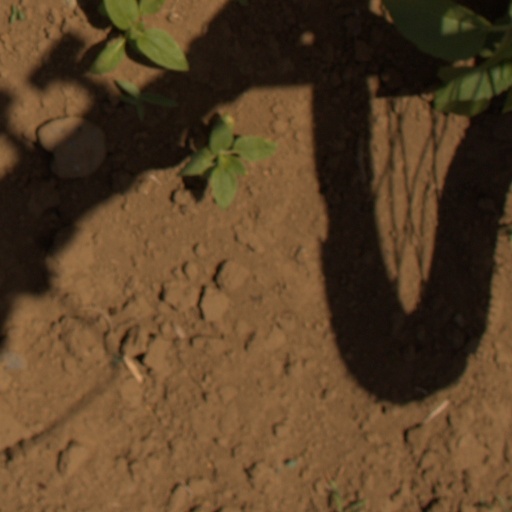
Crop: Jerusalem artichoke